Athanasius of Alexandria

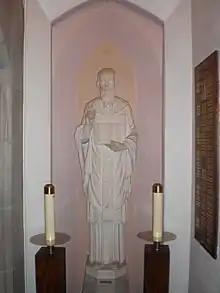

T. Gilmartin (Professor of History, Maynooth, 1890) writes: "On the death of Alexander, five months after the termination of the Council of Nicaea, Athanasius was unanimously elected to fill the vacant see. He was most unwilling to accept the dignity, for he clearly foresaw the difficulties in which it would involve him. The clergy and people were determined to have him as their bishop, Patriarch of Alexandria, and refused to accept any excuses. He at length consented to accept a responsibility that he sought in vain to escape, and was consecrated in 326, when he was about thirty years of age."